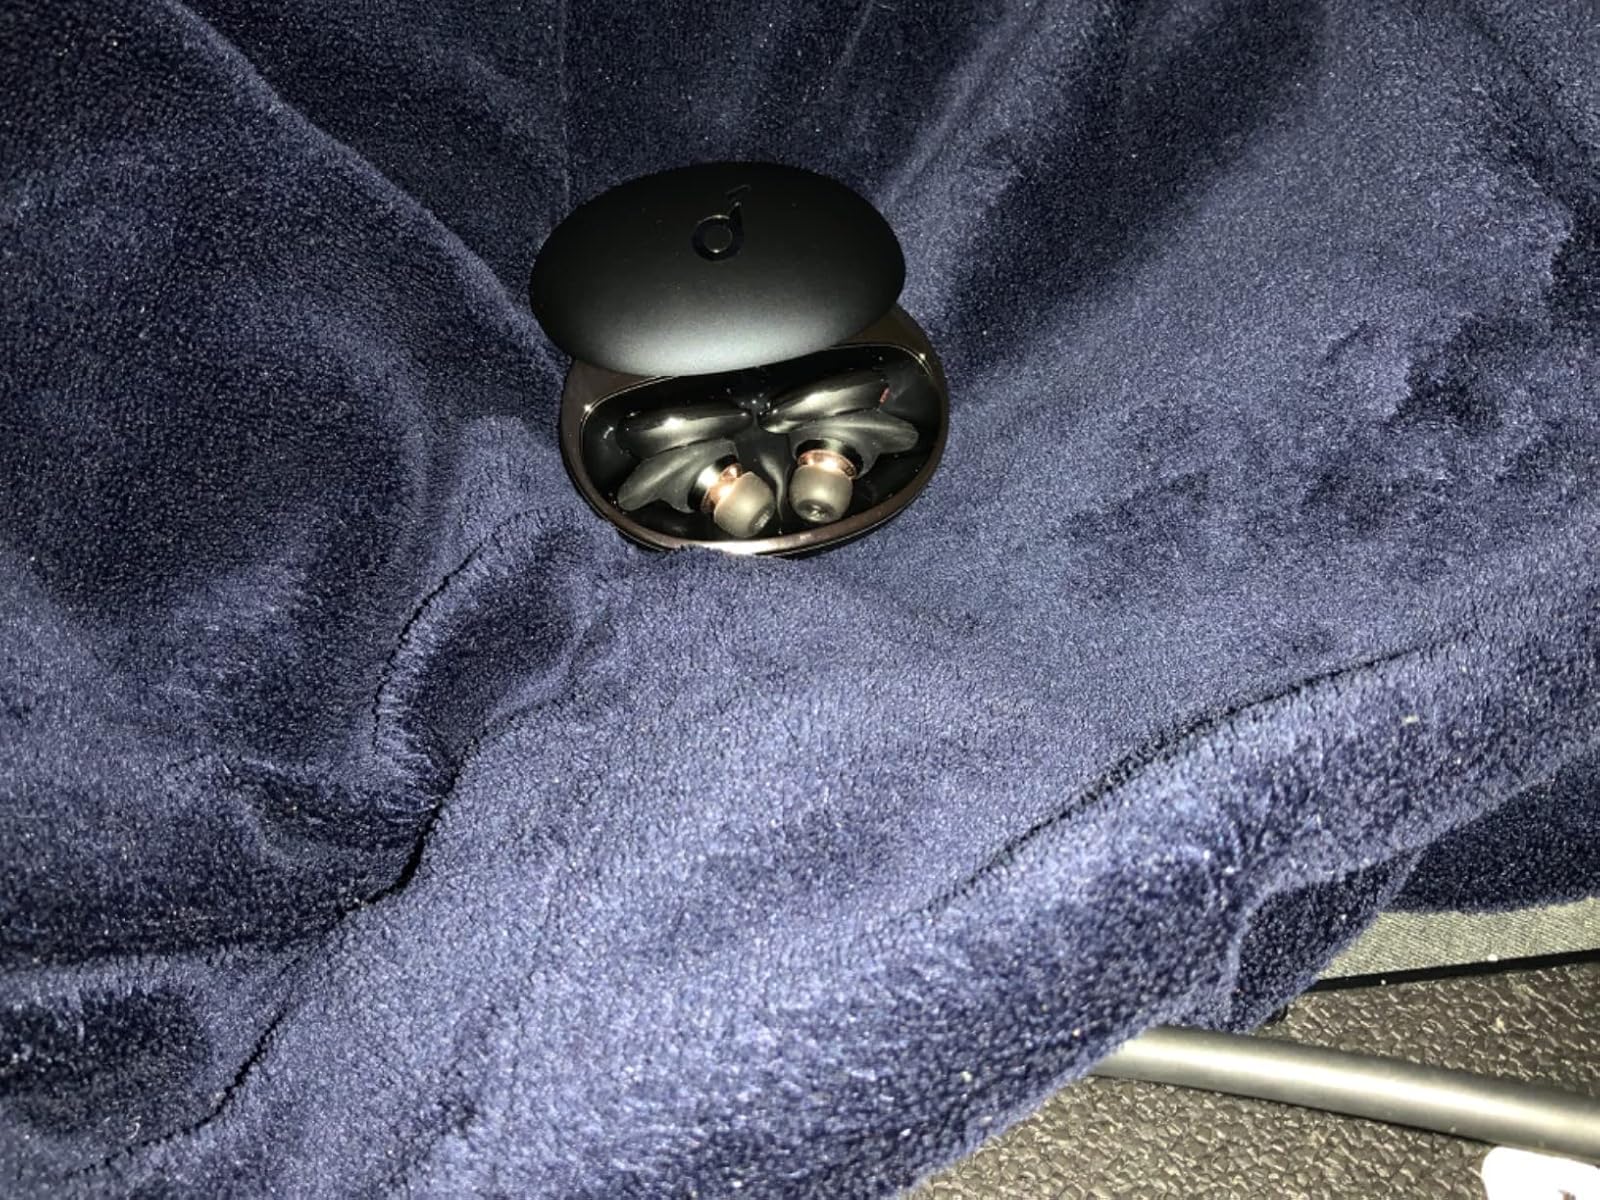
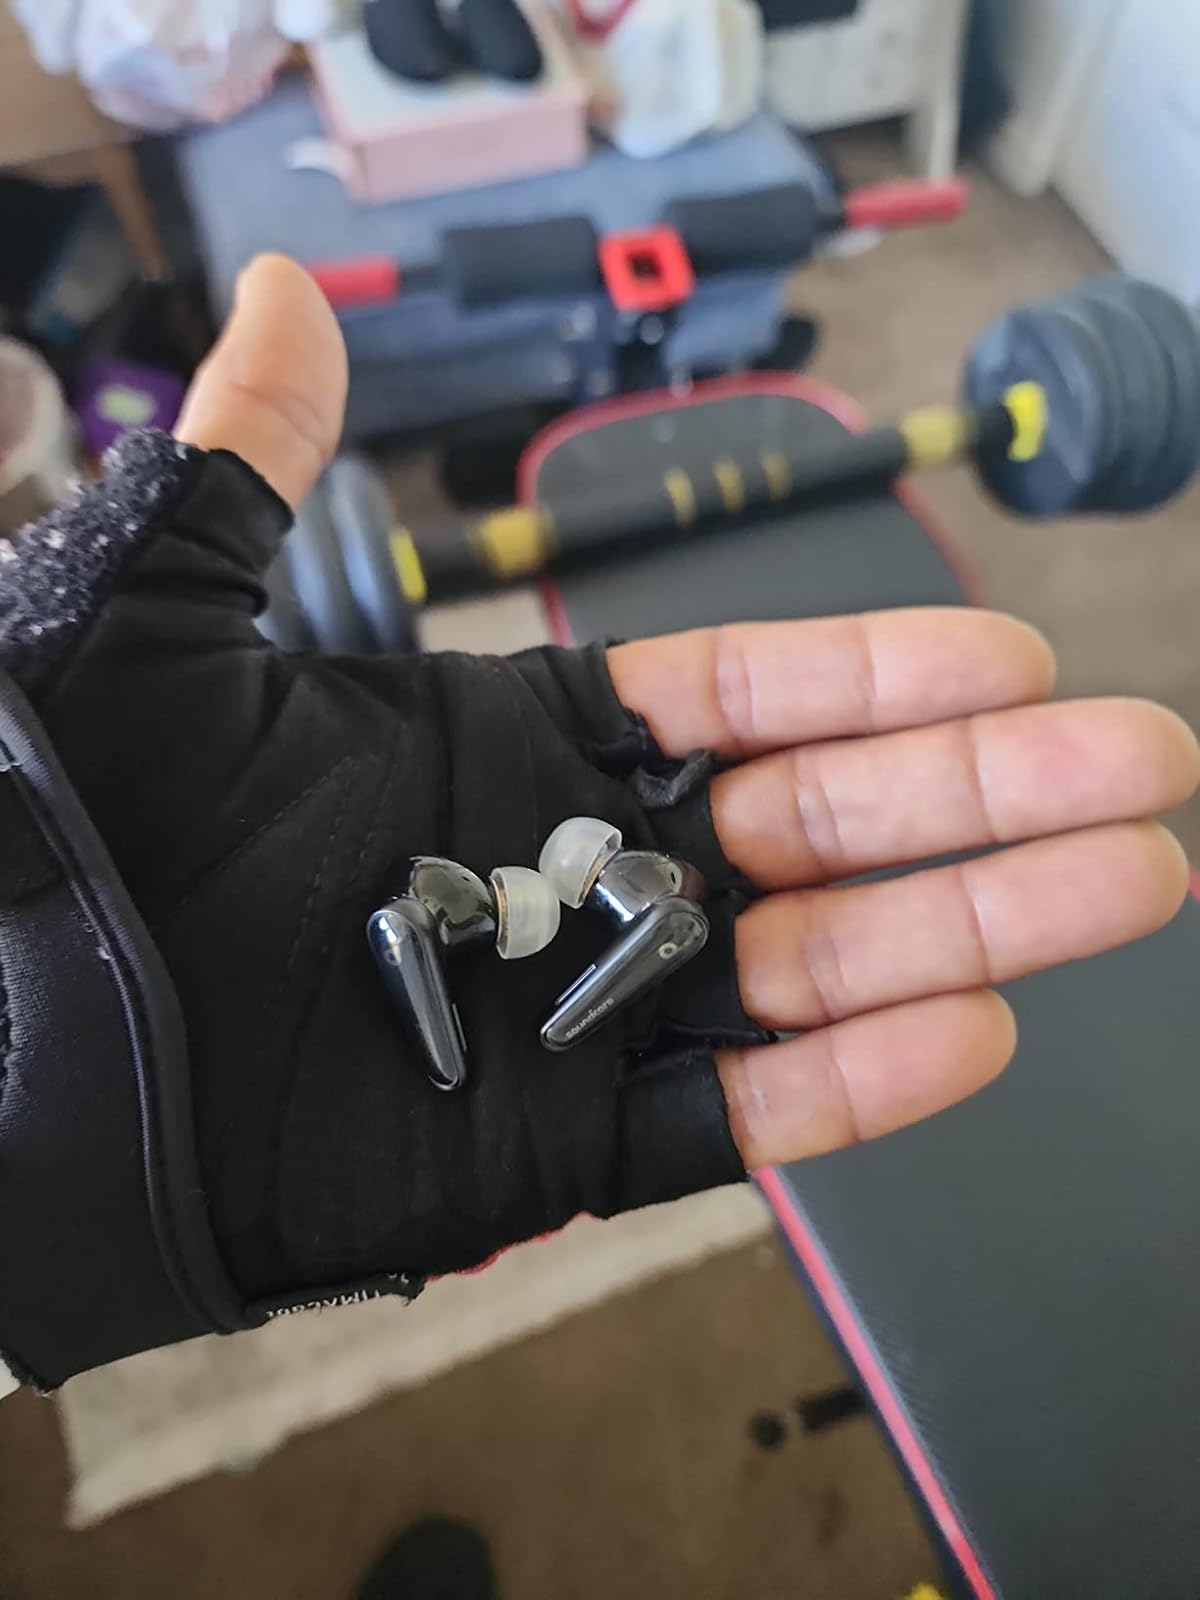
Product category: earbuds
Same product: no